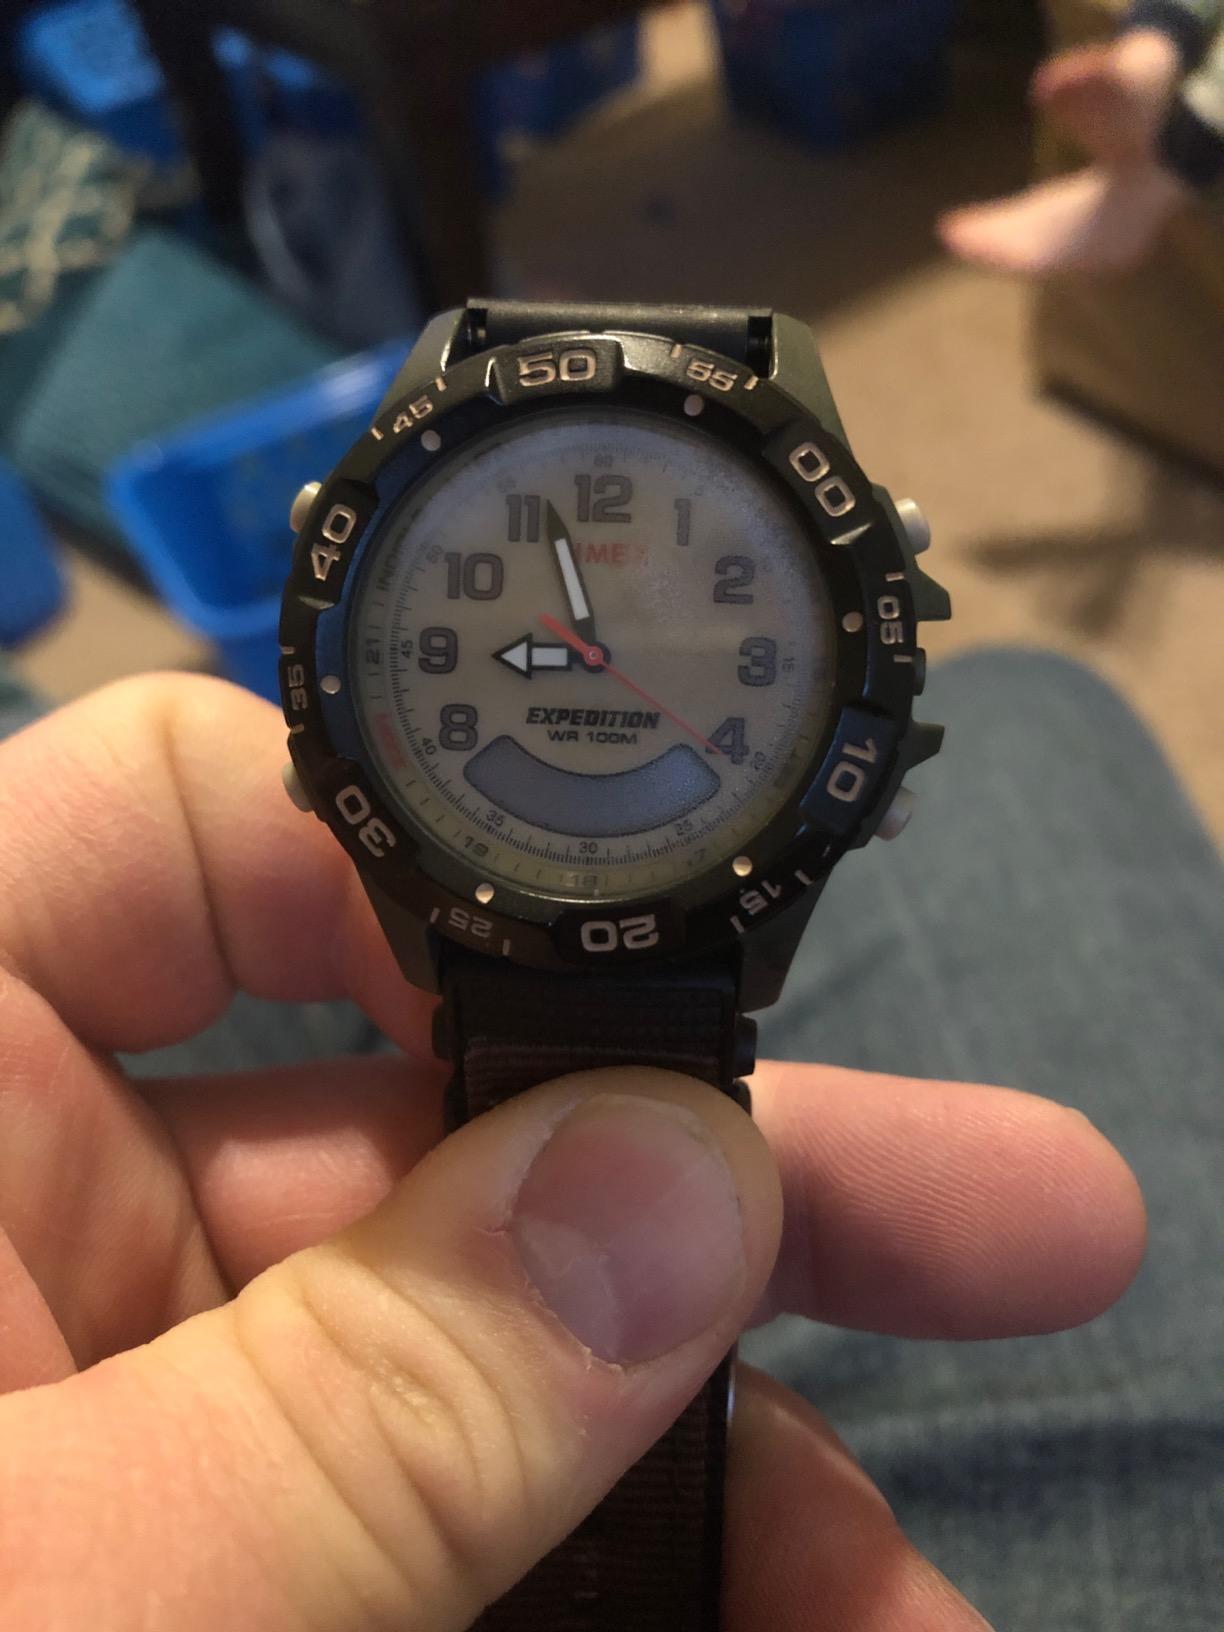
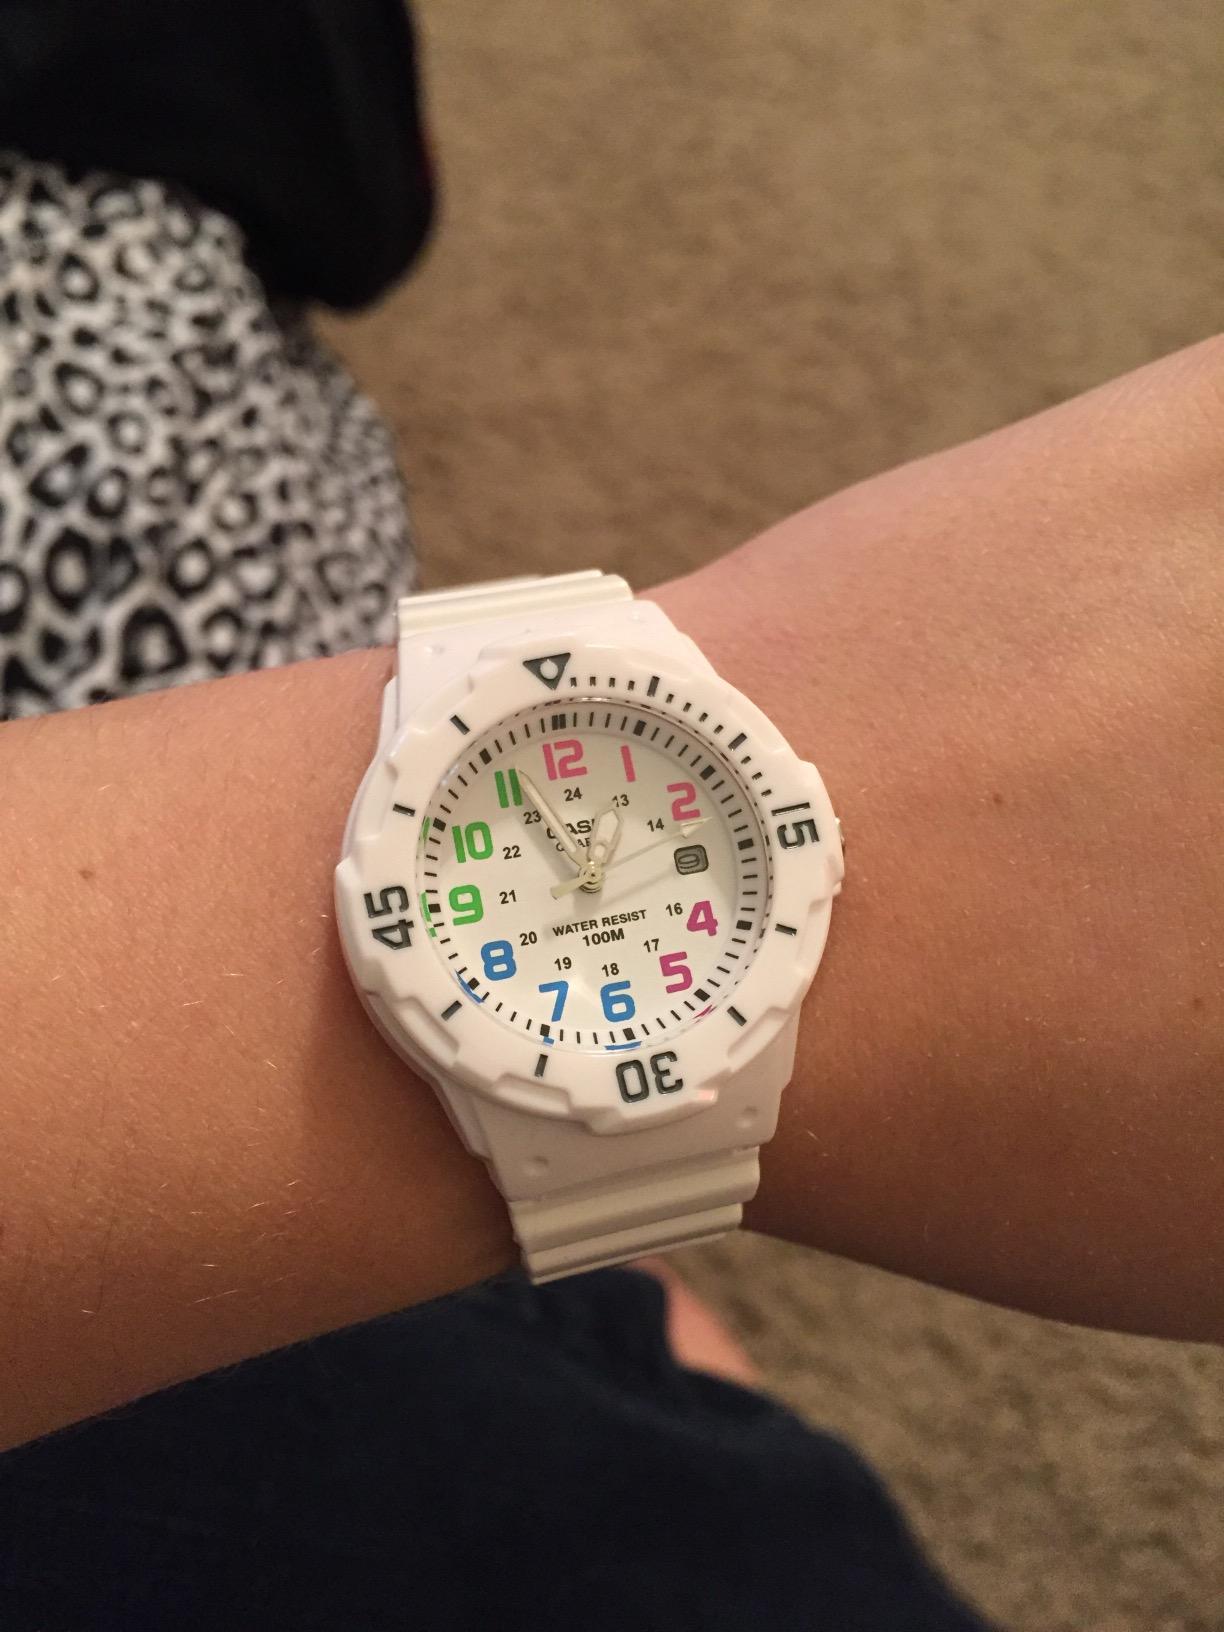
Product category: accessories_watch
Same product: no